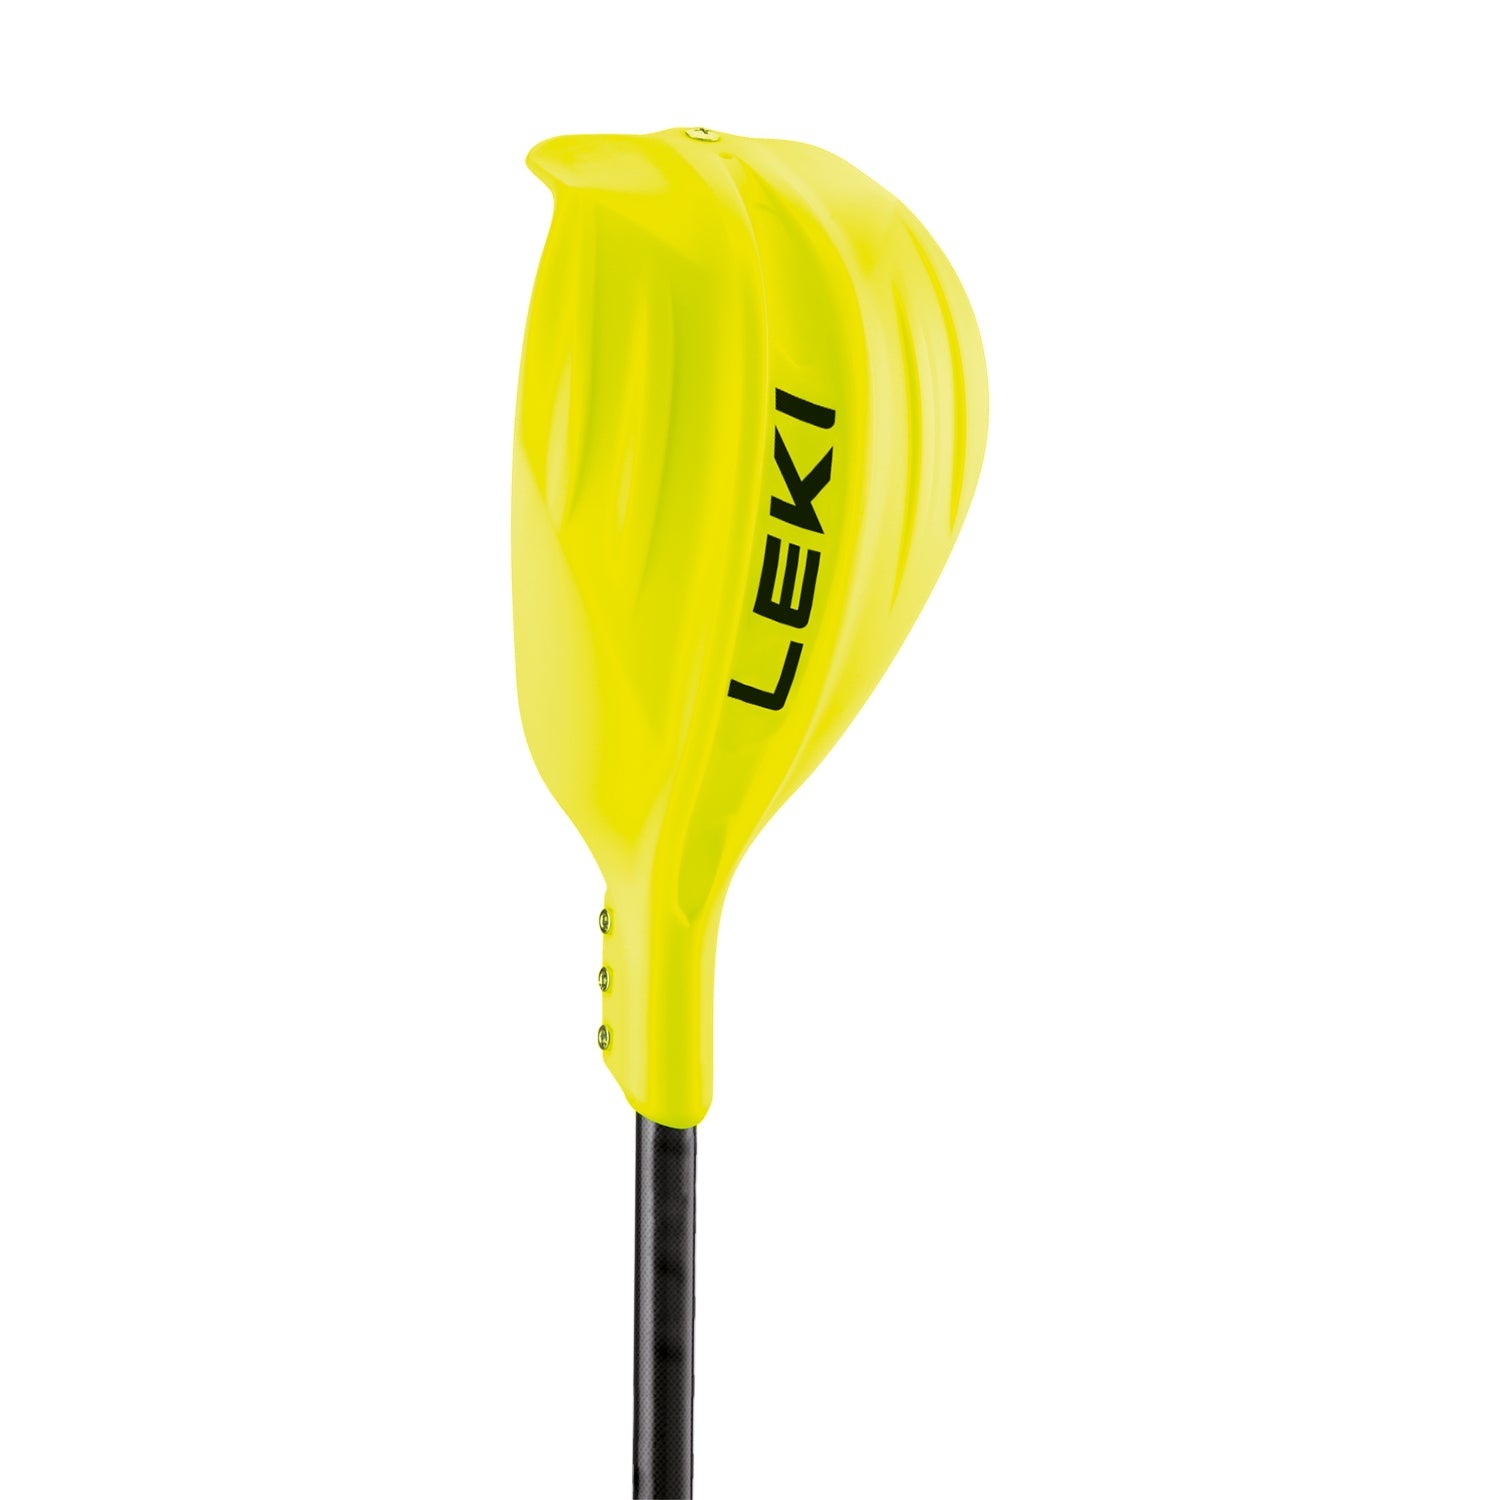
Leki RG-Cobra Closed Gate Guard 2026
Fully wrapped closed gate guard. Includes mounting material for all LEKI Trigger S and Trigger 3D World Cup series poles. Sold as a pair.
Brand: Leki
Category: Sporting Goods > Outdoor Recreation > Camping & Hiking > Hiking Pole Accessories > Hiking Pole Tips